Manasina Maathu

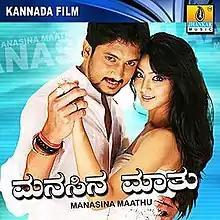

Manasina Maathu is a 2011 Indian Kannada film directed by R. Anantha Raju and produced by Praveen Kumar. The film stars Ajay Rao and Aindrita Ray, paired together for the first time.